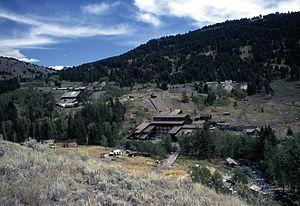
Ville fantôme de Jardine, Montana, avec des usines de traitement du minerai, près de Gardiner, Montana, Etats-Unis